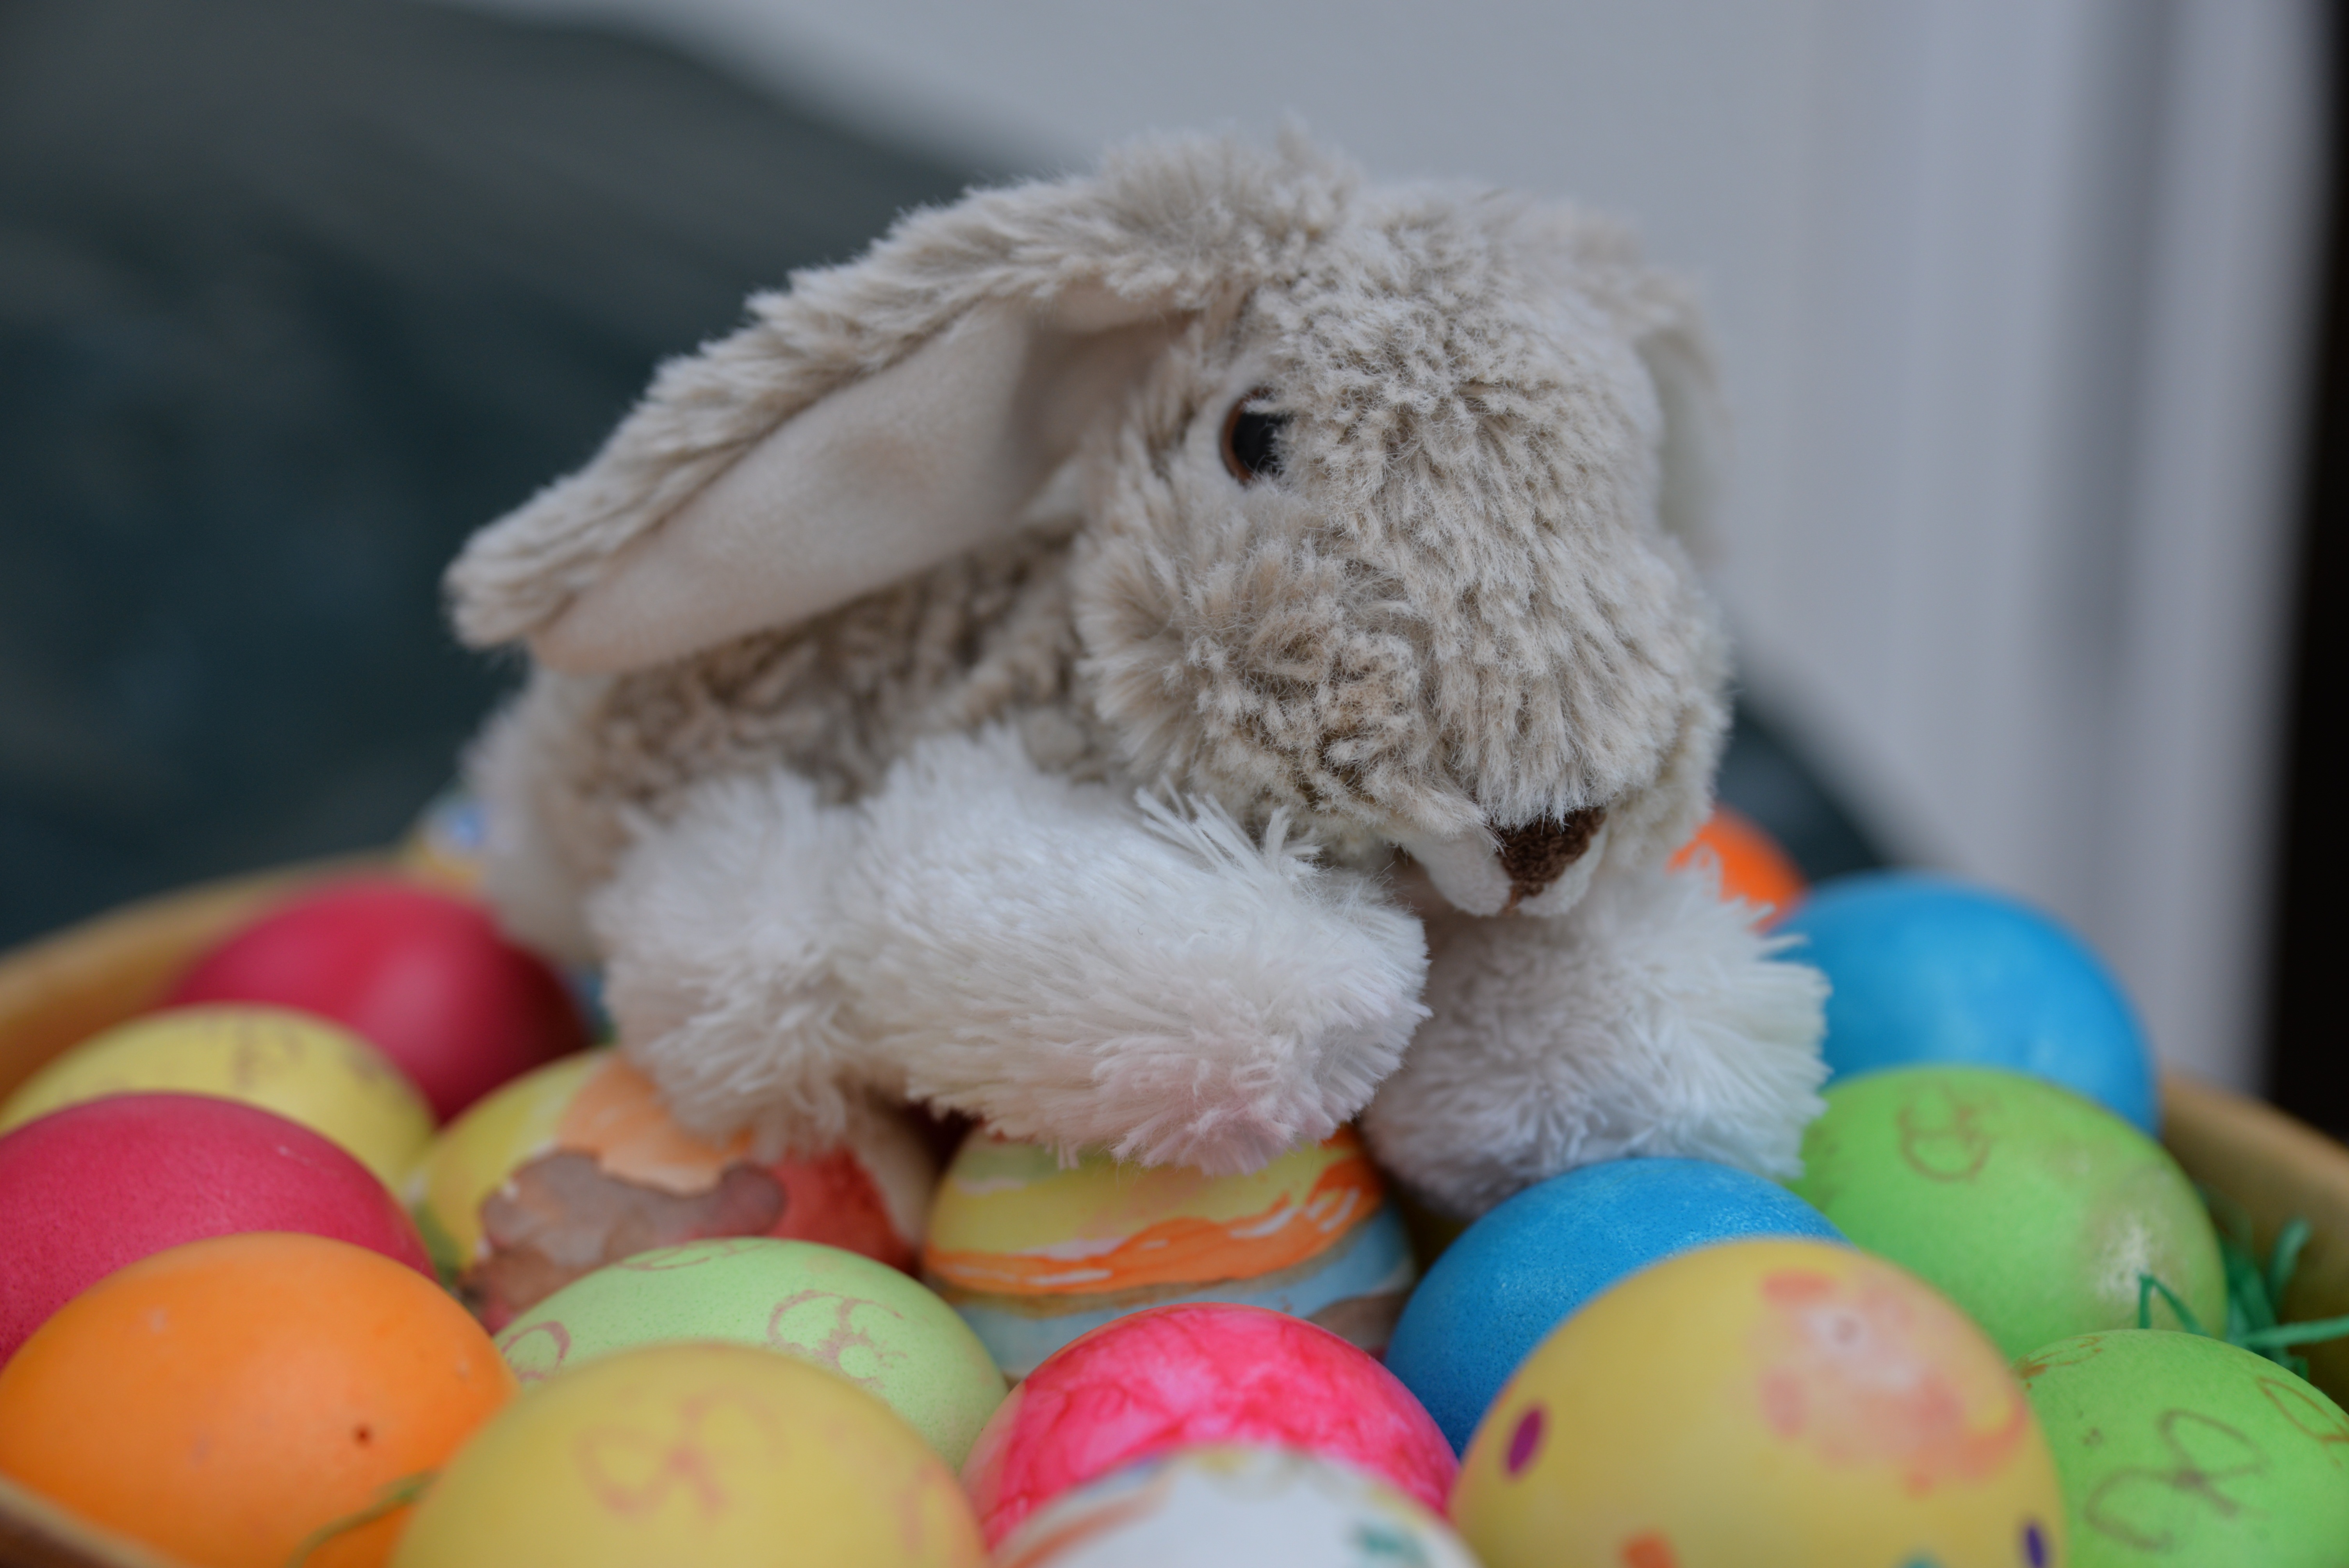
color, religion, paint, church, colorful, christian, toy, rabbit, egg, catholic, children, faith, christianity, easter, custom, colored, easter bunny, easter eggs, god, many, believe, christen, easter egg, easter decorations, colorful eggs, stuffed toy, rabits and hares